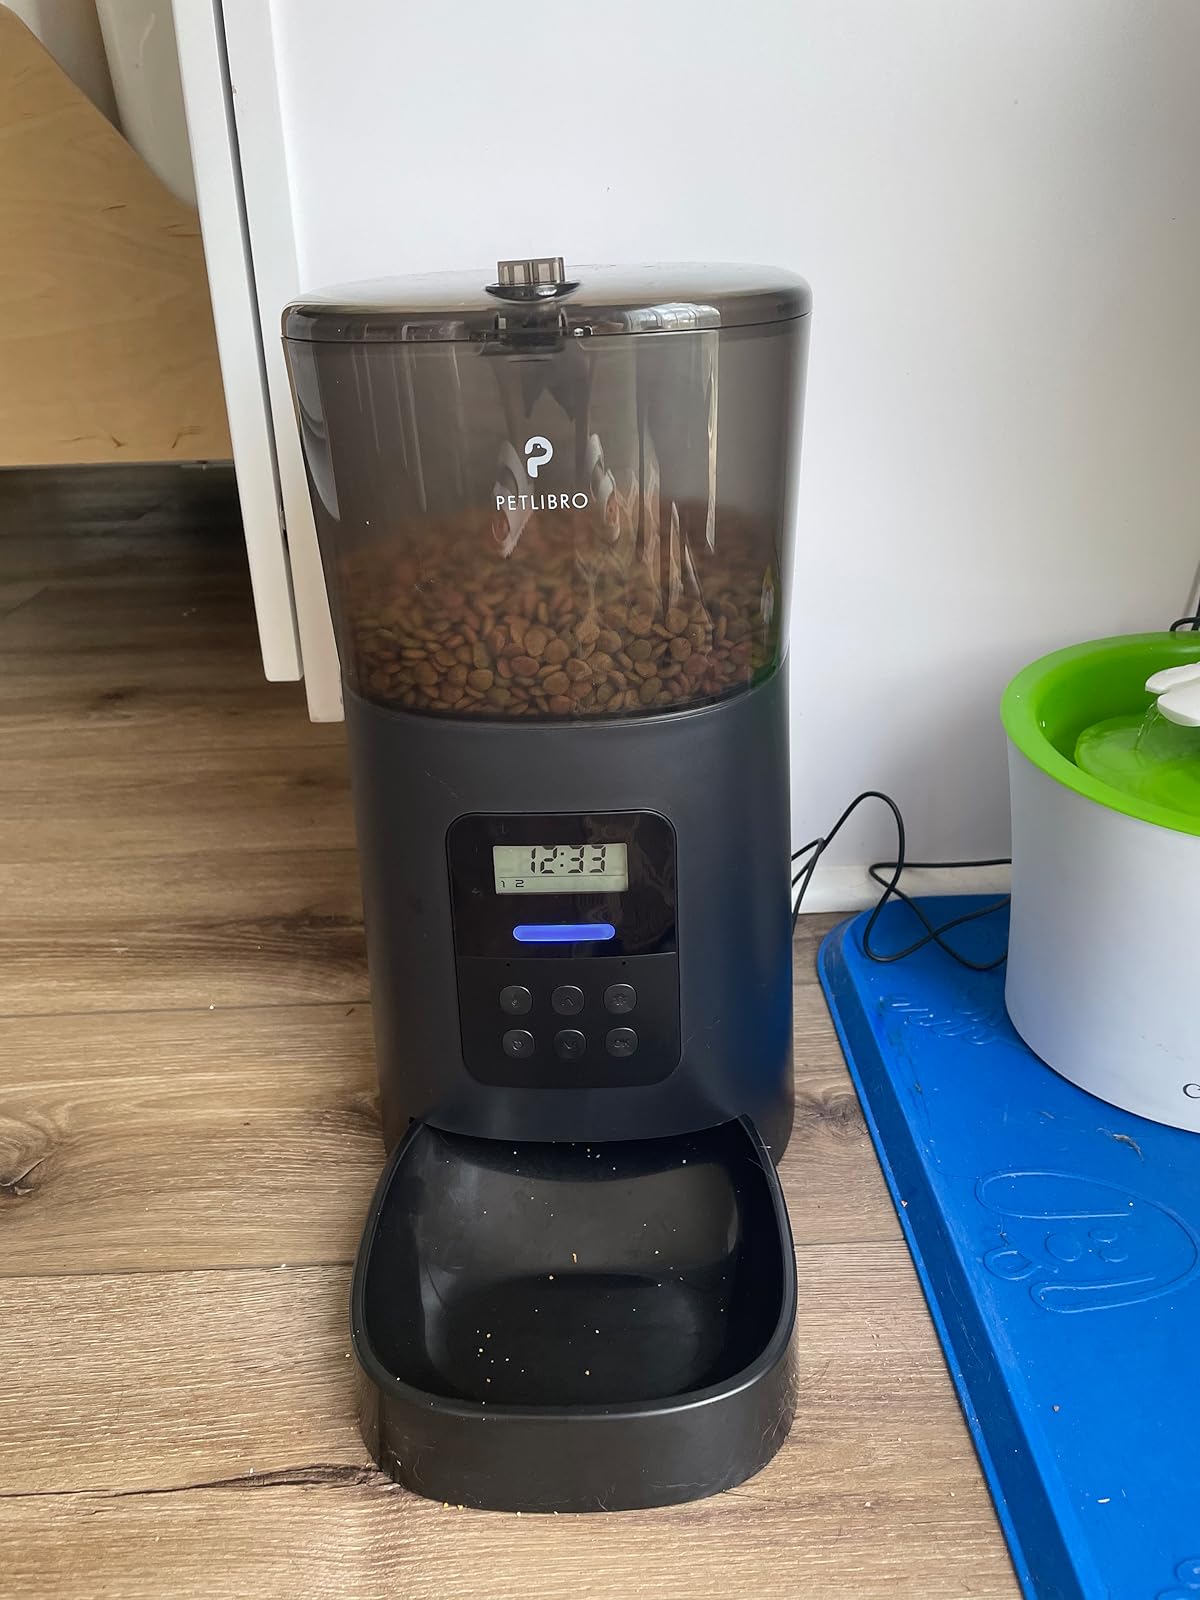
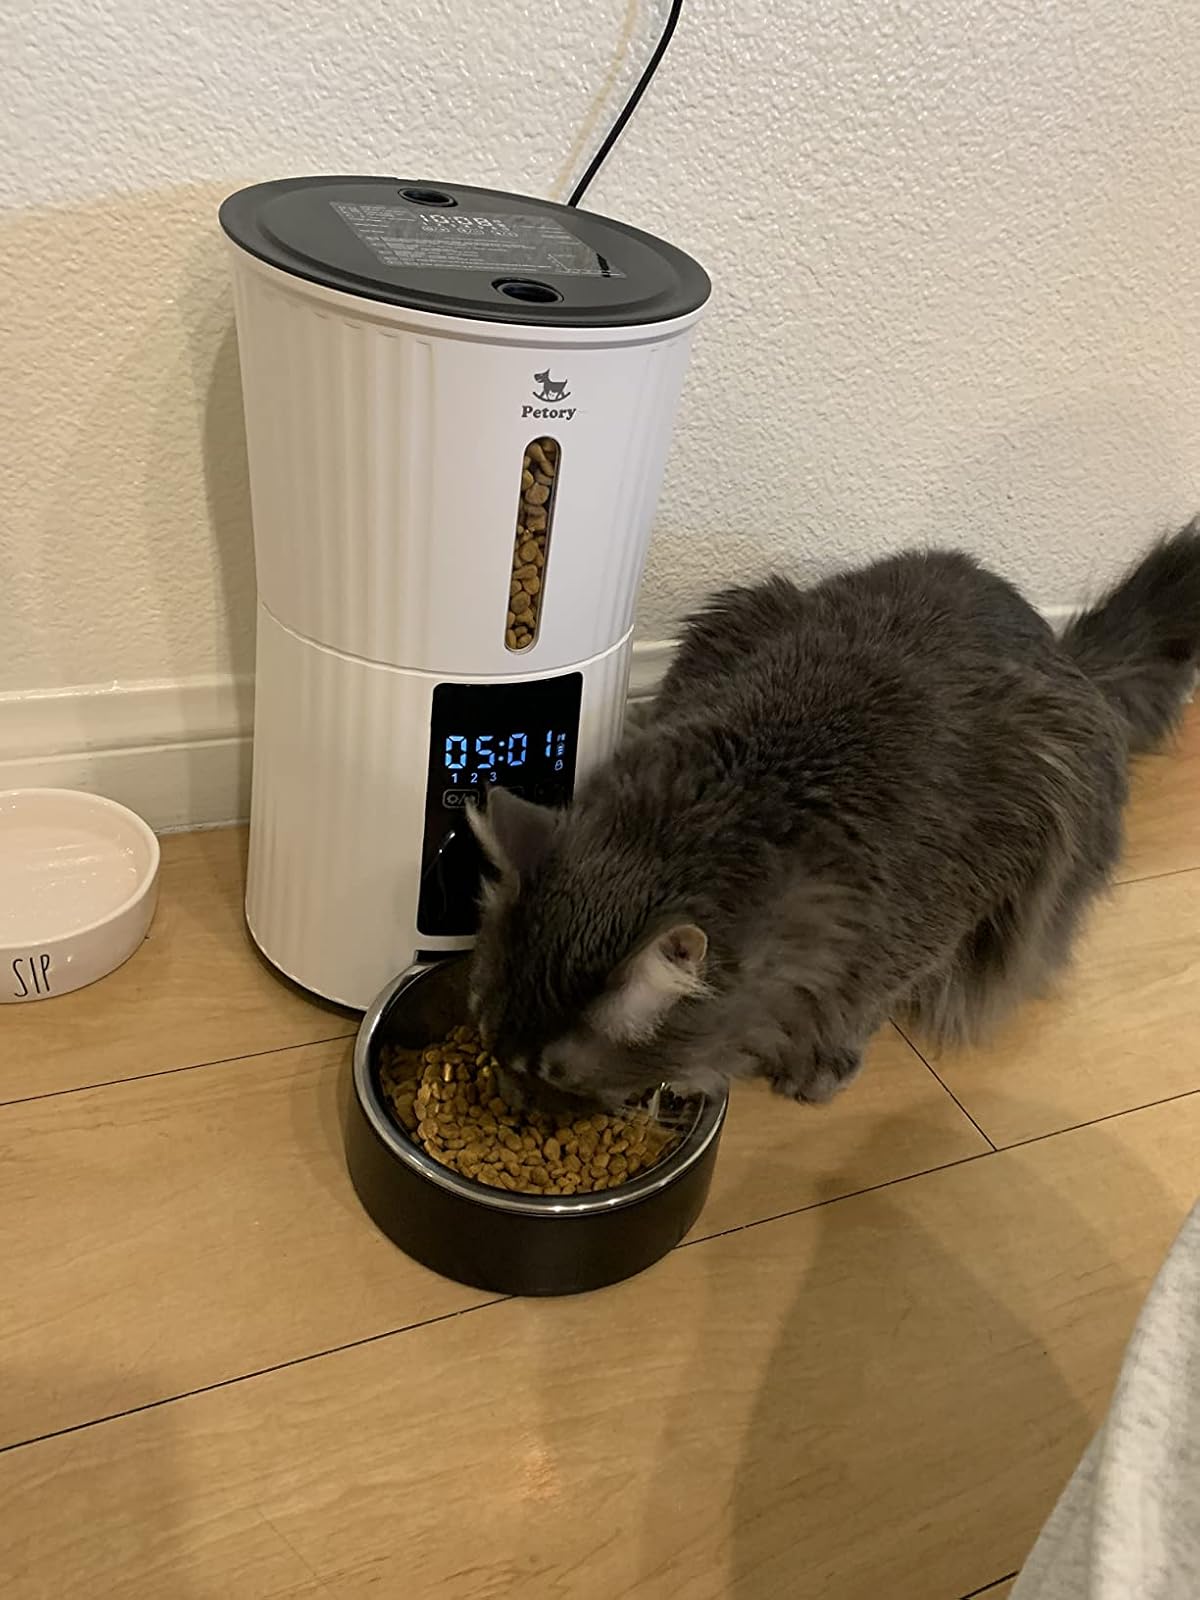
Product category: items_feeder
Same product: no